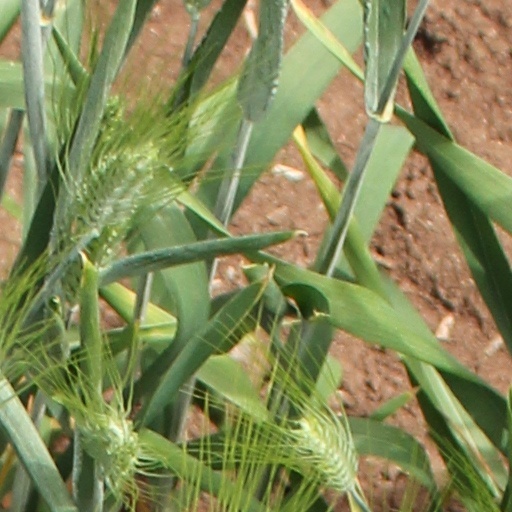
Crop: wheat